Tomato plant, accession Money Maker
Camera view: horizontal (90 deg, fisheye); turntable rotation: 150 degrees
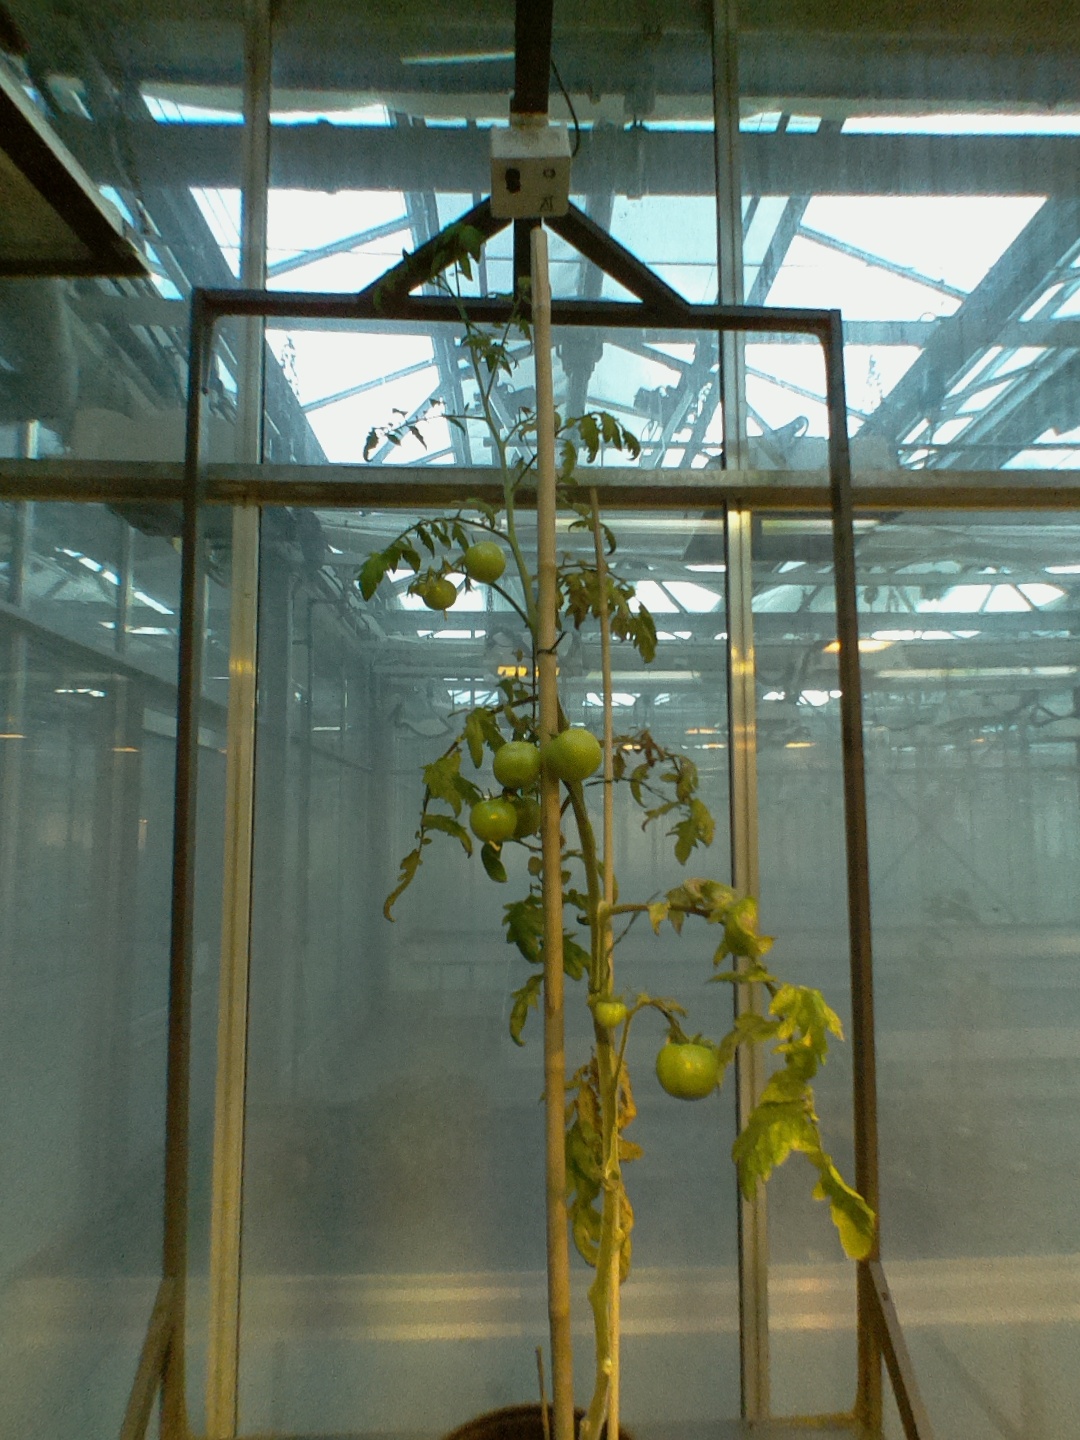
BBCH growth stage 77: 70%-80% of final fruit size